Myron Floren

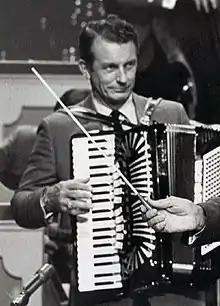
Floren in "The Lawrence Welk Show" in 1969

Myron Floren (November 5, 1919 – July 23, 2005) was an American musician best known as the accordionist on "The Lawrence Welk Show" between 1950 and 1980. Floren came to prominence primarily from his regular appearances on the weekly television series in which Lawrence Welk dubbed him as "the happy Norwegian," which was also attributed to Peter Friello.